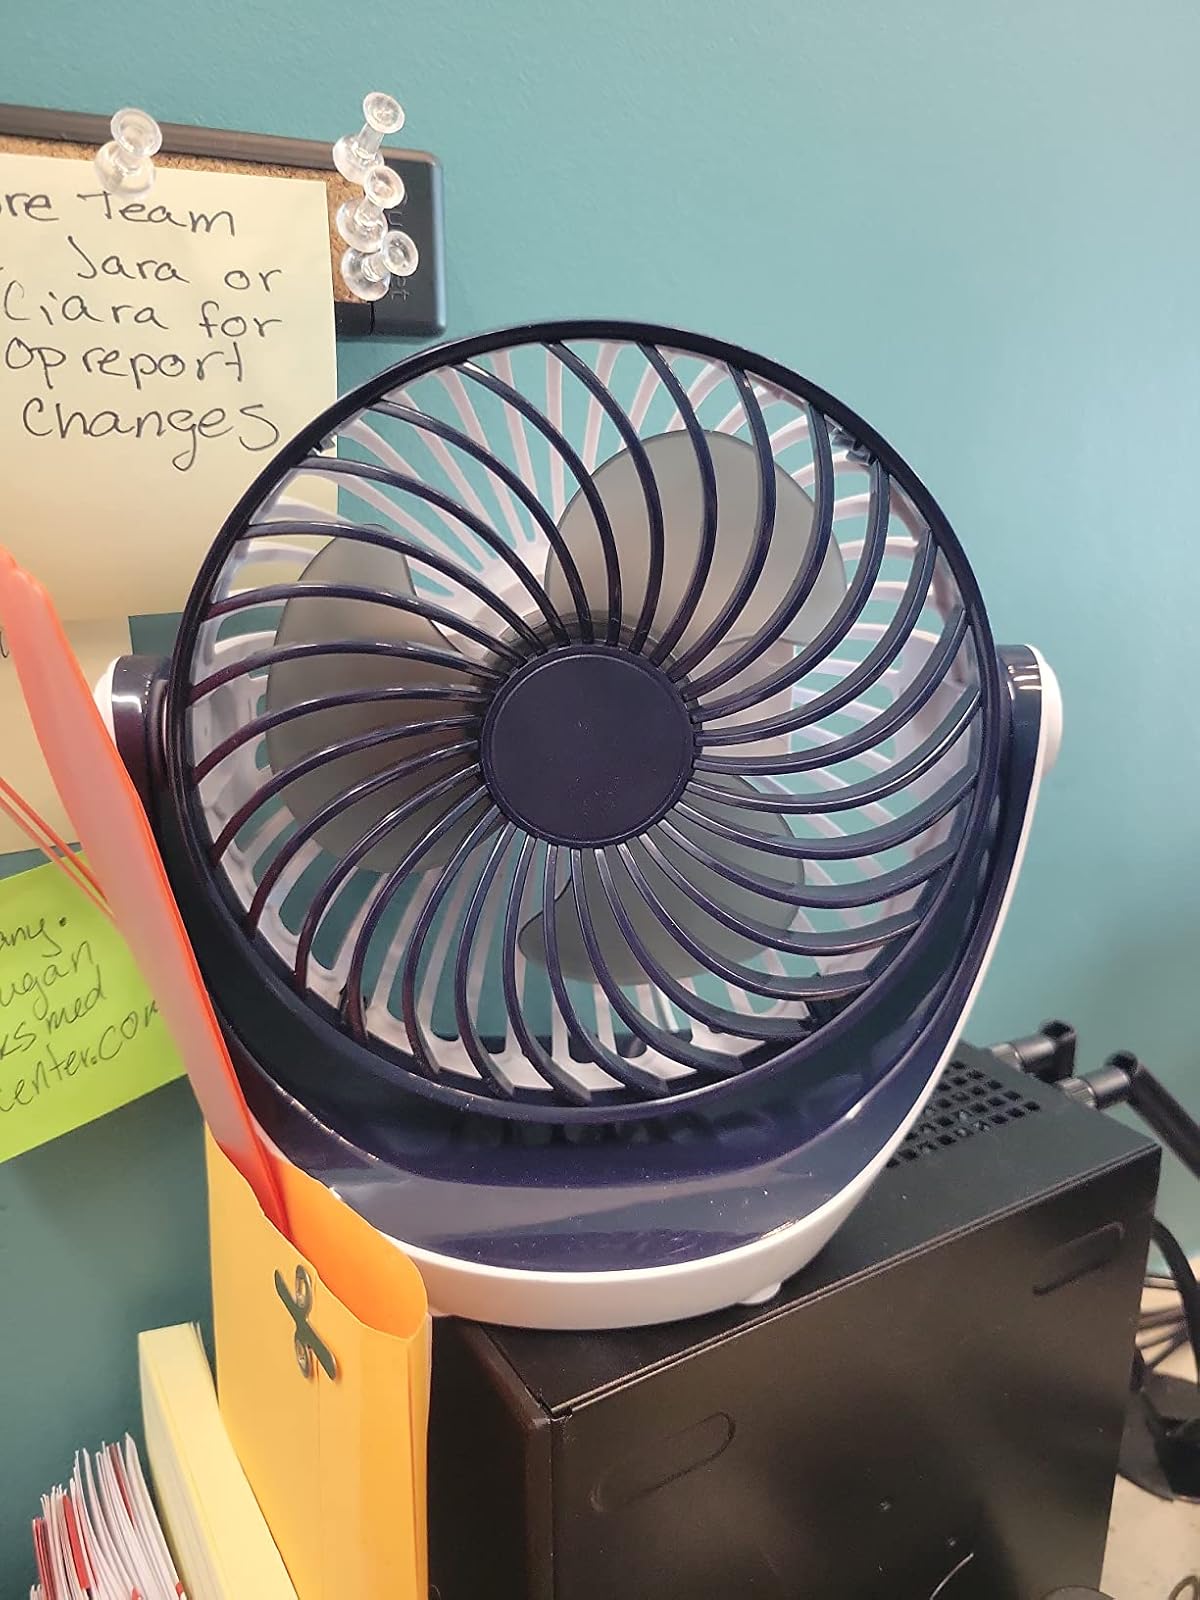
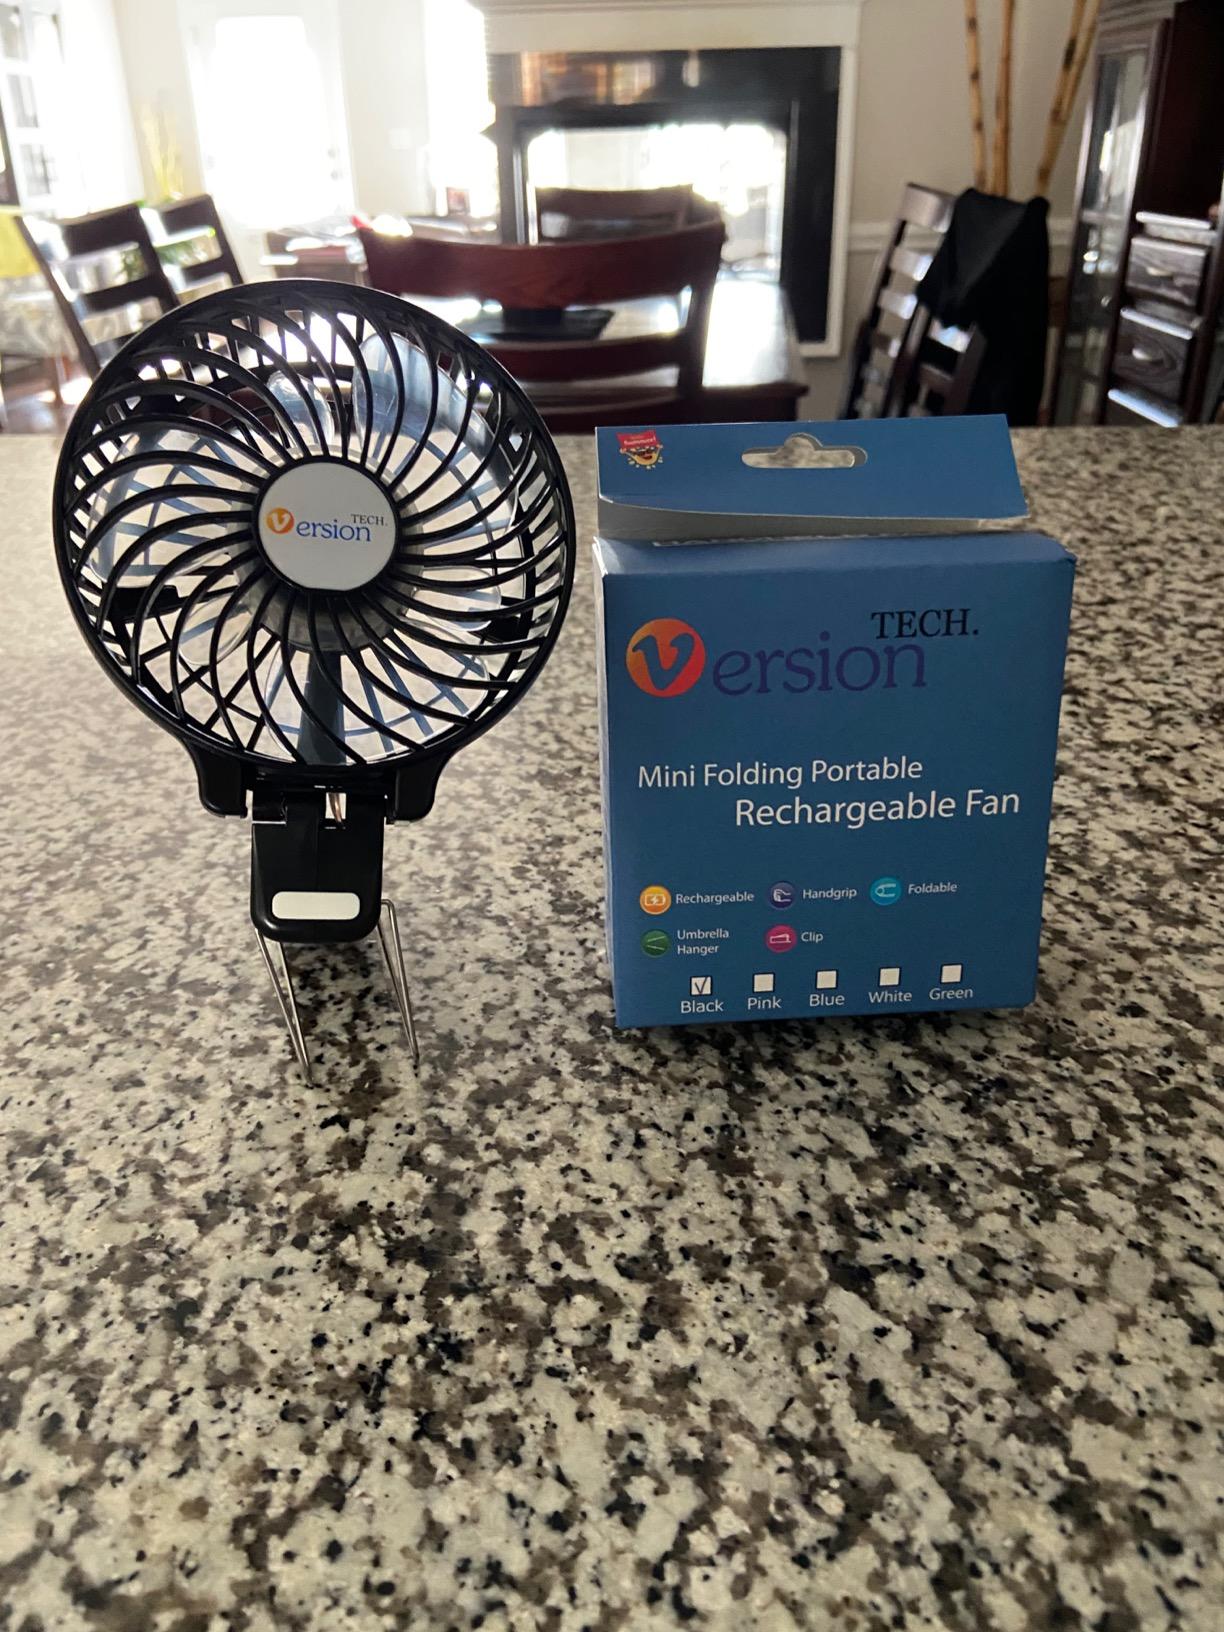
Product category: fan
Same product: no